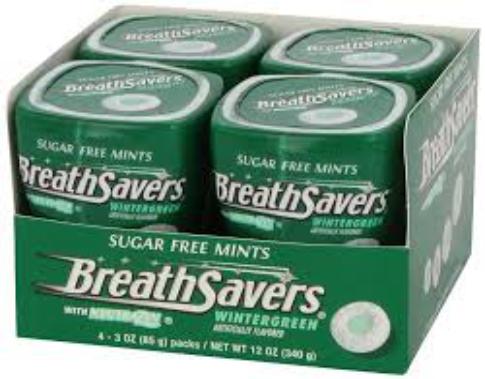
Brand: Breath Savers
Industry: Food